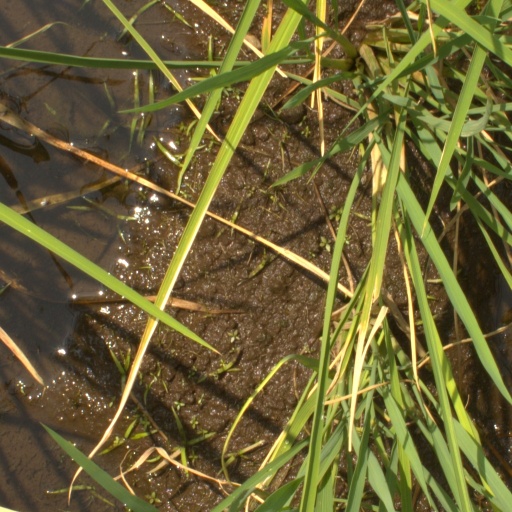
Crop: rice